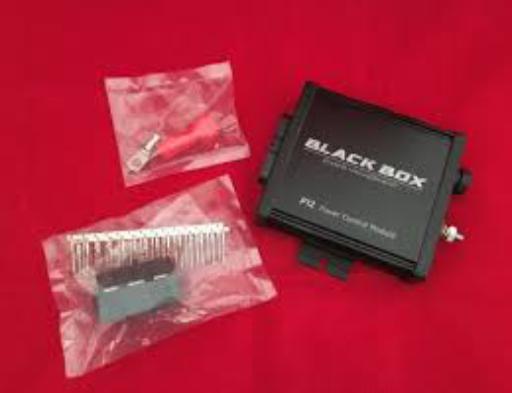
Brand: Black Box Distribution
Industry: Electronic